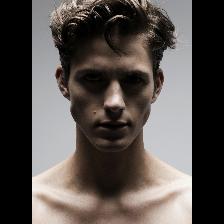
Label: Human